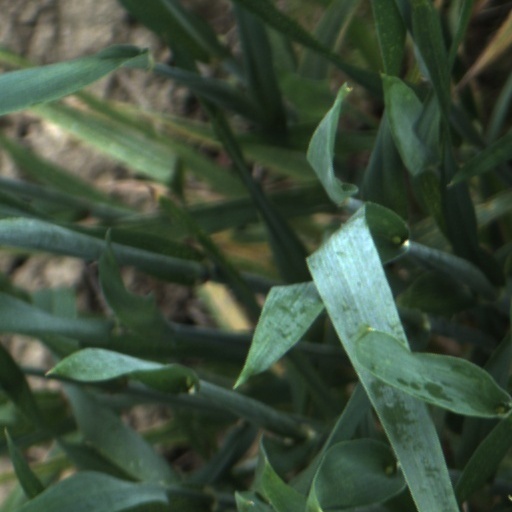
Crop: wheat